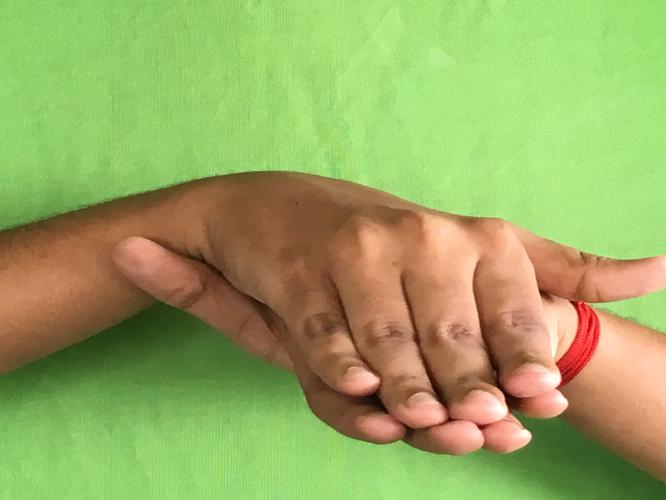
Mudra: Matsya
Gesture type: double_hand